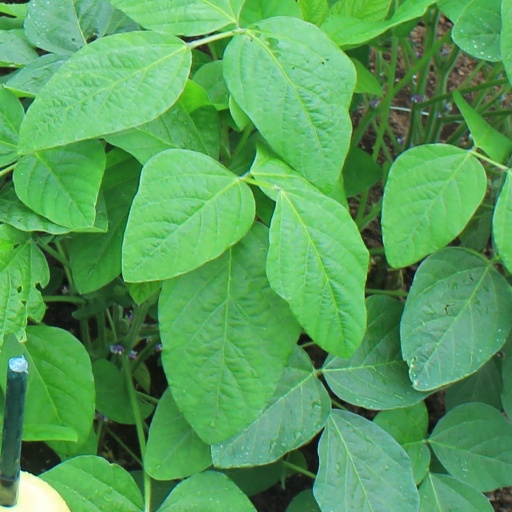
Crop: soybean